Brothers by Blood

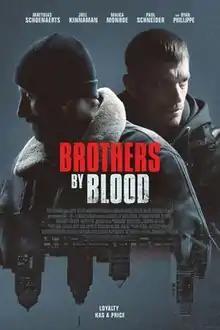
Official poster

Brothers by Blood (originally known as The Sound of Philadelphia) is a 2020 crime drama film written, directed, and produced by Jeremie Guez, based on the 1991 novel "Brotherly Love" by Pete Dexter. It stars Matthias Schoenaerts, Joel Kinnaman, Maika Monroe, Paul Schneider, Nicholas Crovetti and Ryan Phillippe.